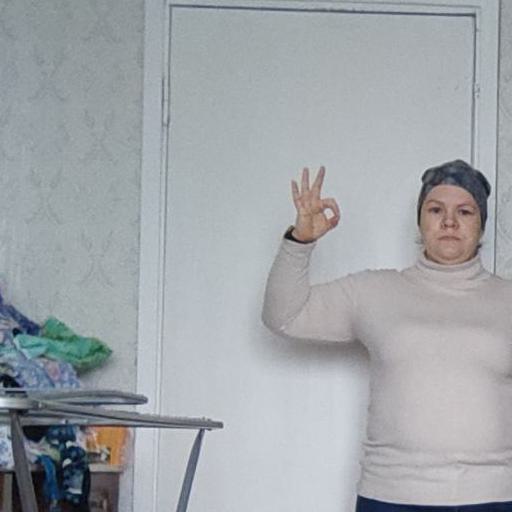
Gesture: ok